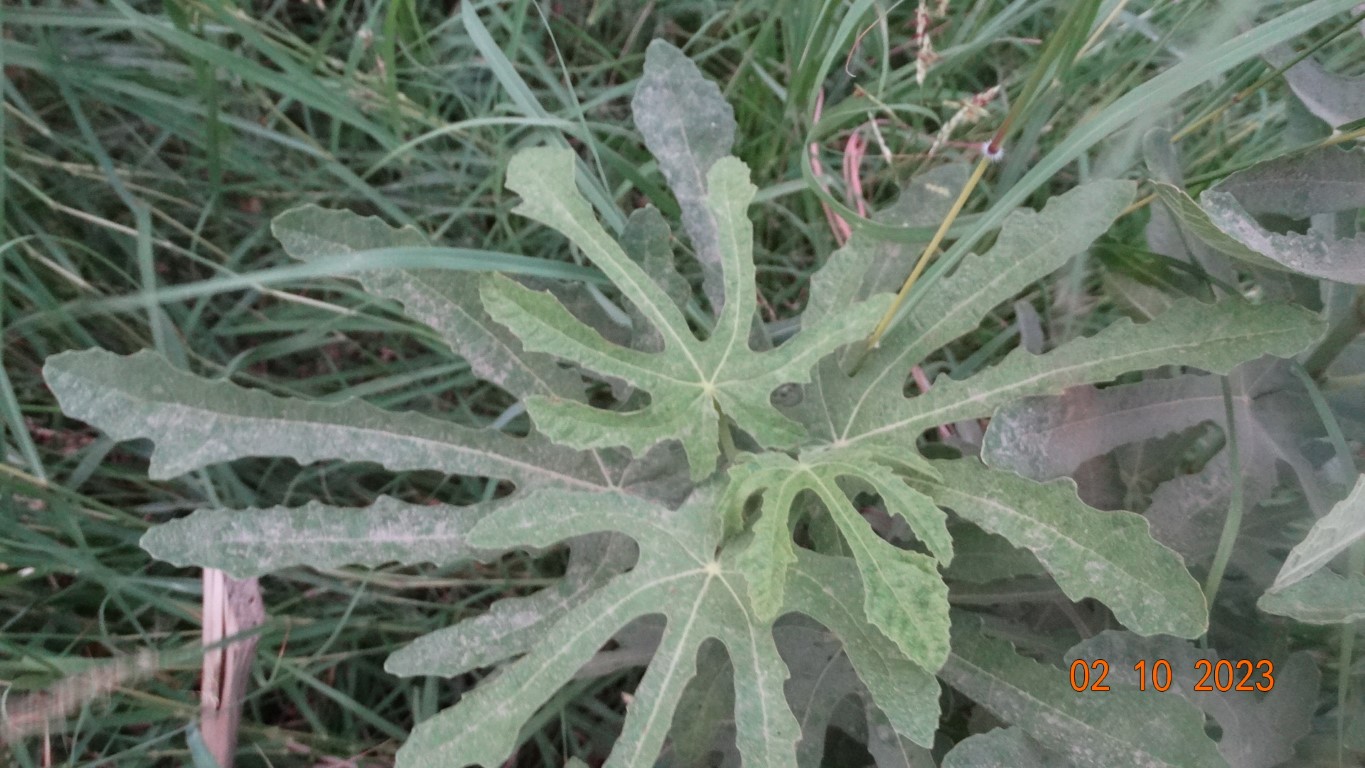
Label: healthy